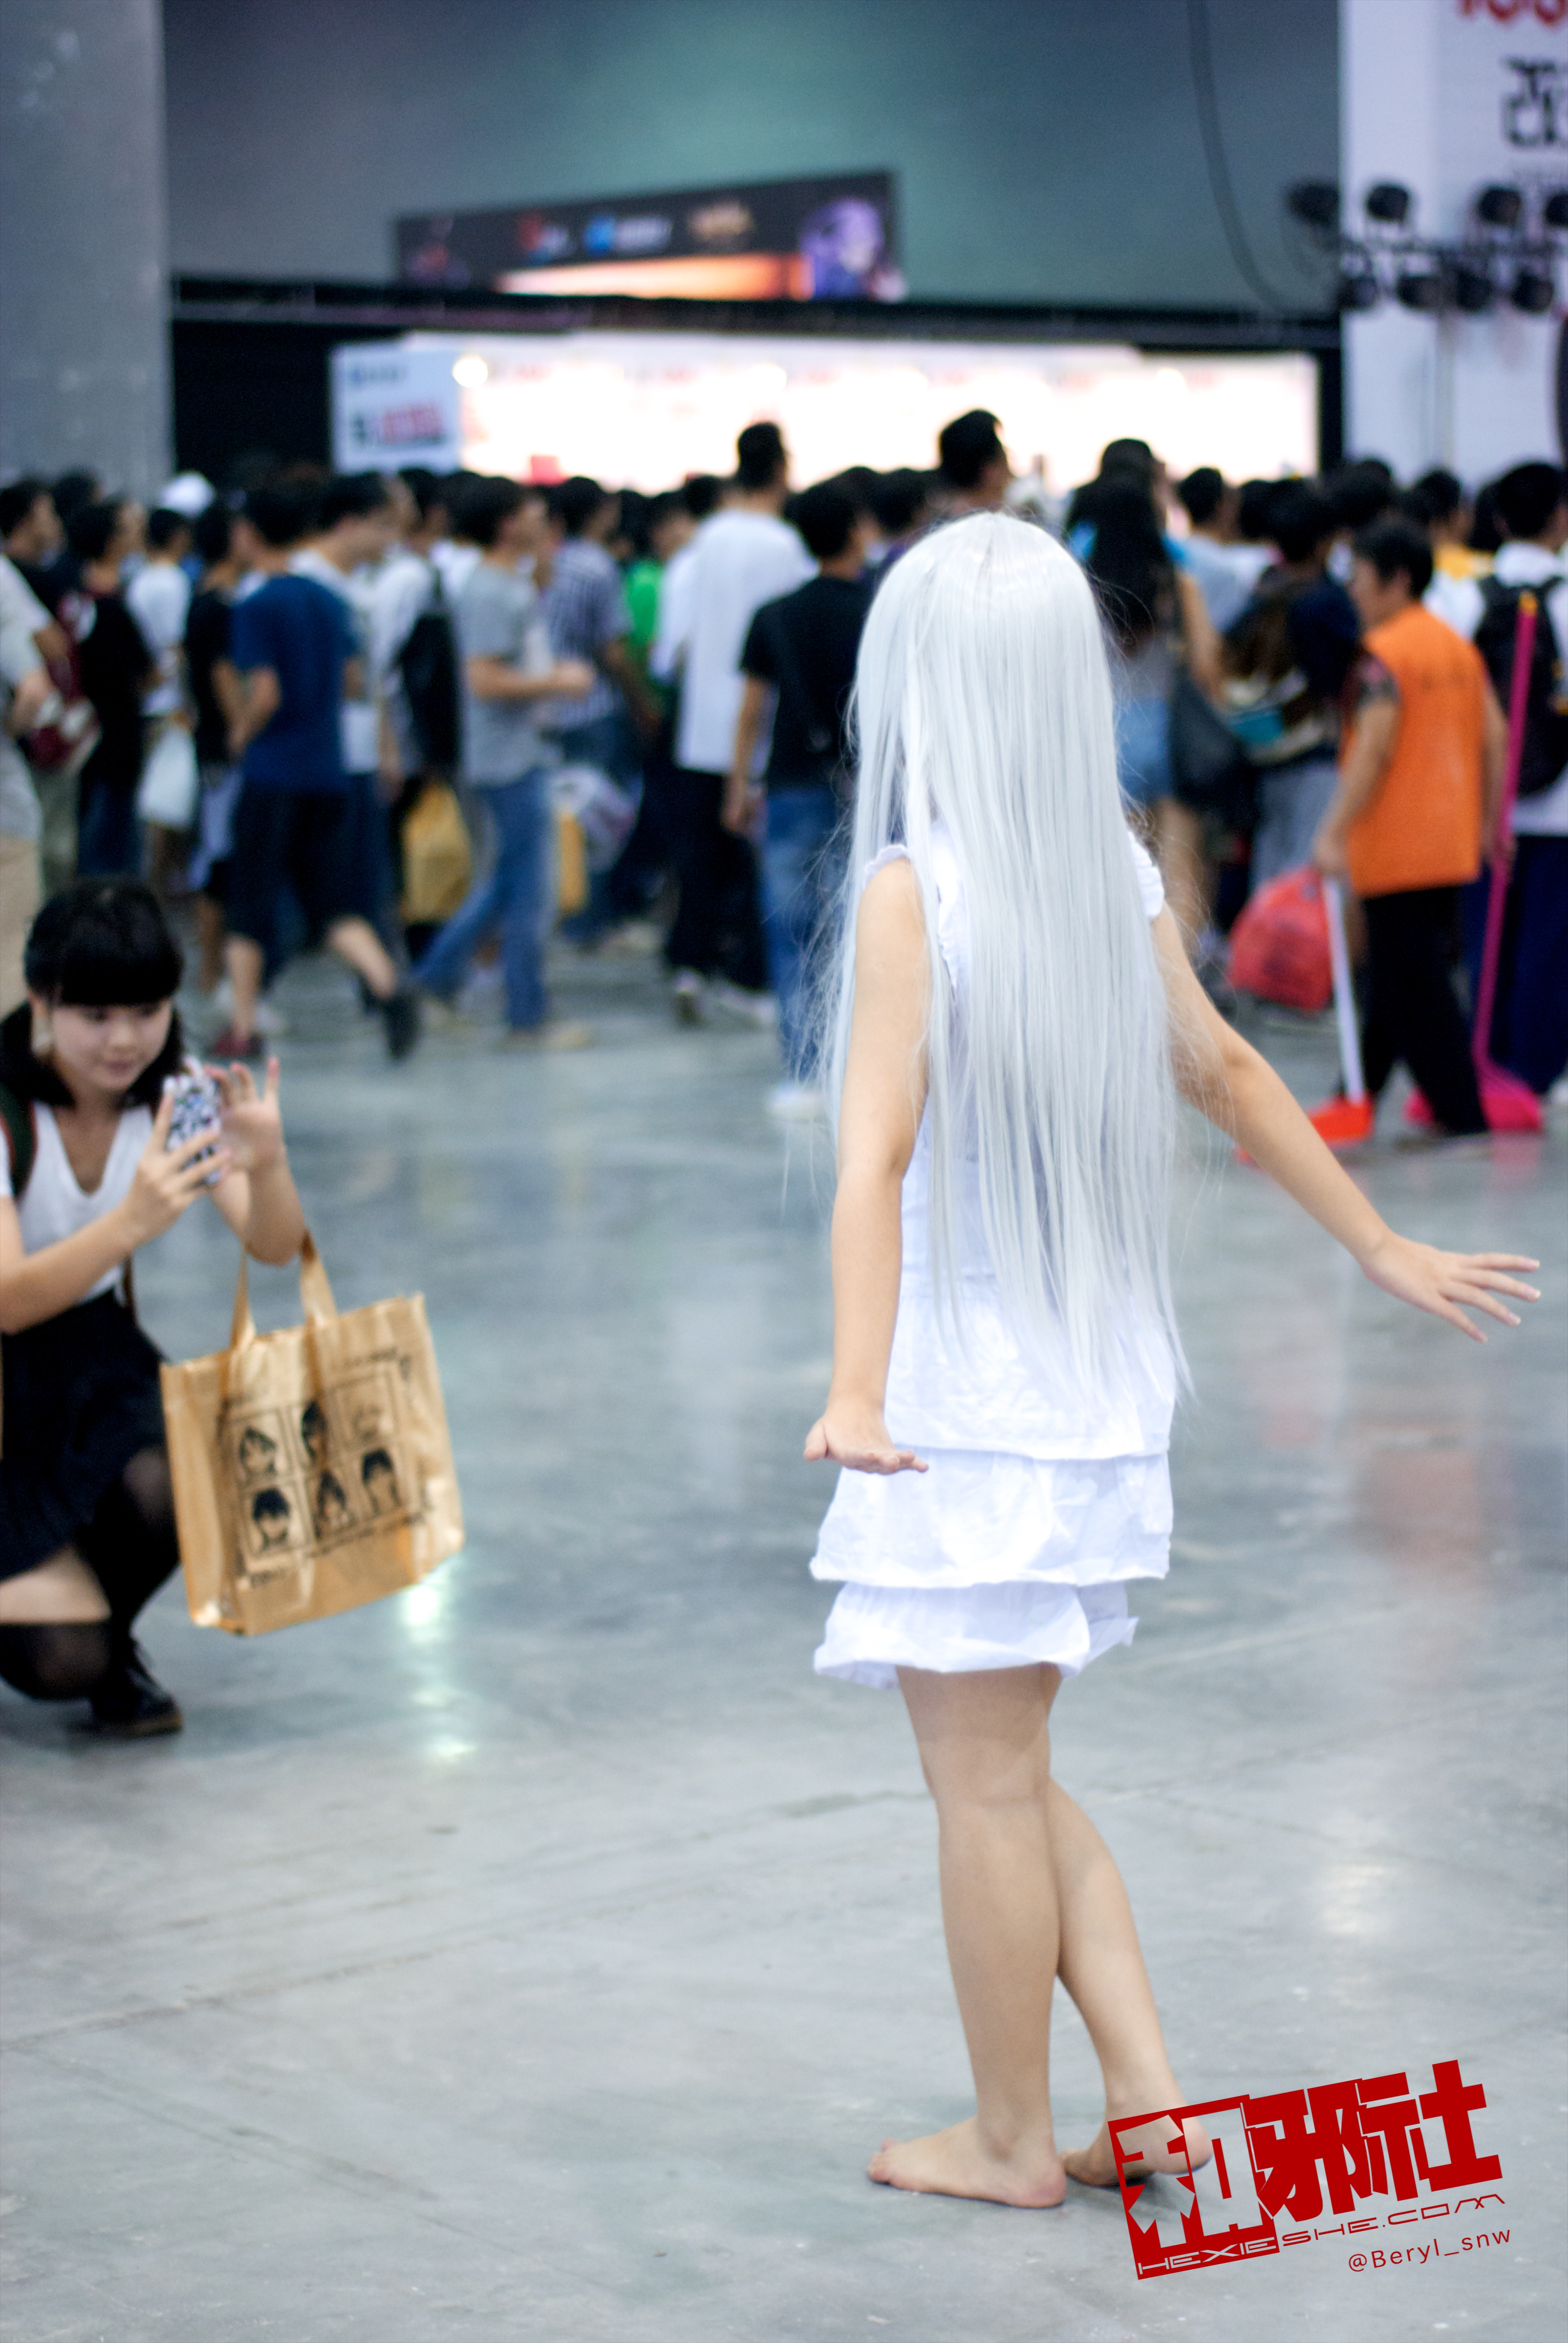
girl, cute, model, spring, fashion, cosplay, girls, runway, beauty, canton, costume, china, anime, comic, comiccon, guangzhou, acg, cos, flooring, fashion show